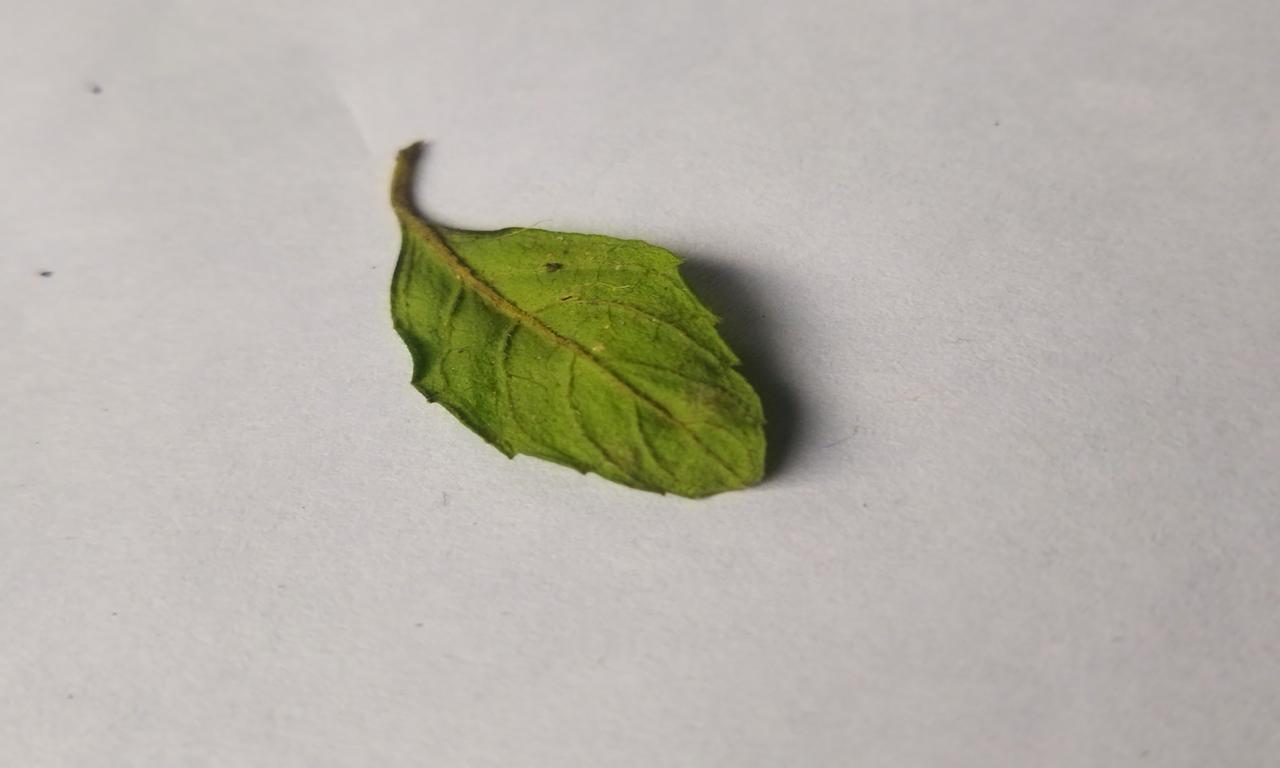
Label: Spoiled